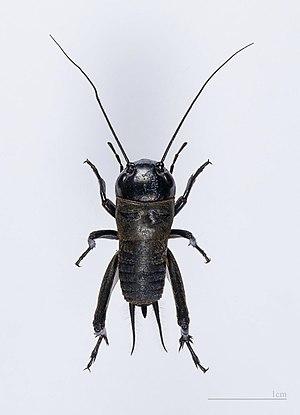
Grillon champêtre -Femelle, forme juvénile - Vue dorsale Localité: Fenouillet, Haute-Garonne, France Muséum de Toulouse
Les Gryllidés sont une famille d'insectes orthoptères du sous-ordre des ensifères, plus communément appelés grillons.
Gryllus campestris, le grillon champêtre, est une espèce d'insectes orthoptères appartenant à la famille des Gryllidae.